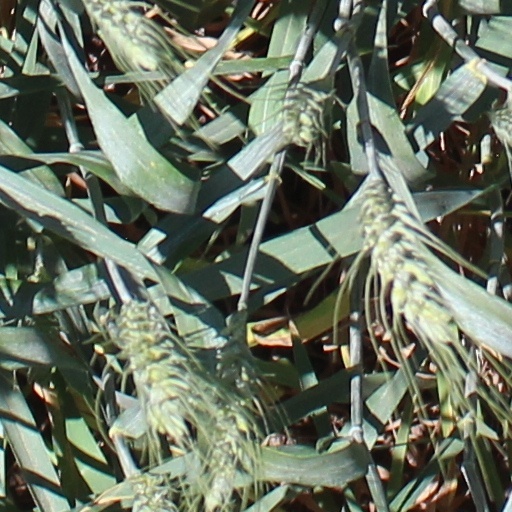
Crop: wheat